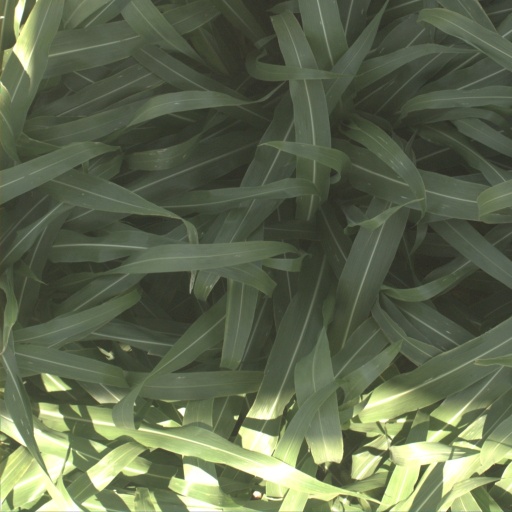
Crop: sorghum